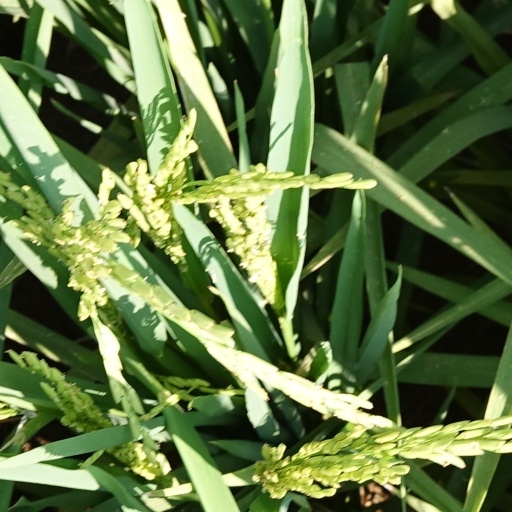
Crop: rice